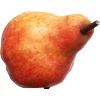
Label: red_pear